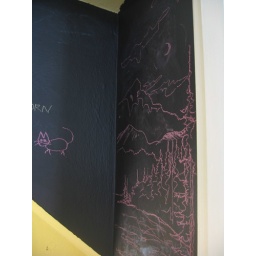
cat by emily, mountain scene by ben